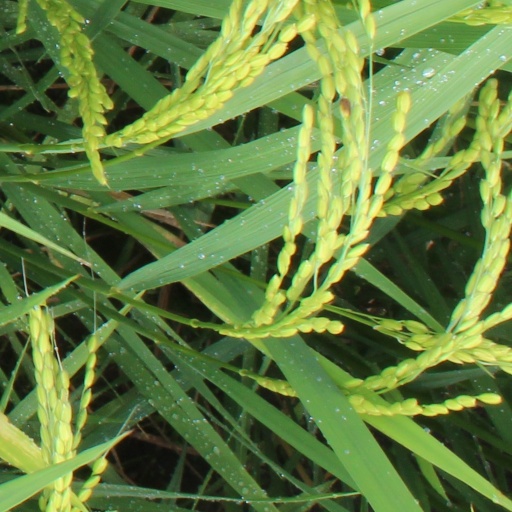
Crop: rice